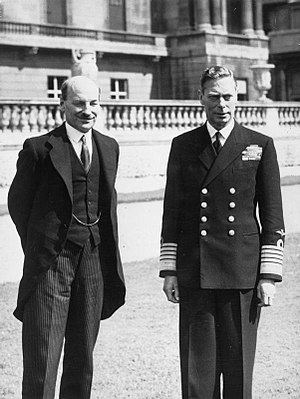
Georg 6. af Storbritannien / Biografi
Georg 6. med den britiske premierminister Clement Attlee foran Buckingham Palace i juli 1945.
Georg 6. var konge af Det Forenede Kongerige Storbritannien og Nordirland fra 1936 til sin død i 1952. Han var den tredje britiske konge af Huset Windsor.